Italia's Next Top Model season 3

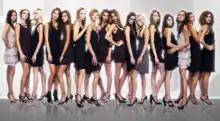

The third season of "Italia's Next Top Model," an Italian reality television show, premiered on SKY Vivo on 2 October 2009 and concluded on 18 December 2009.